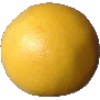
Label: Grapefruit White 1